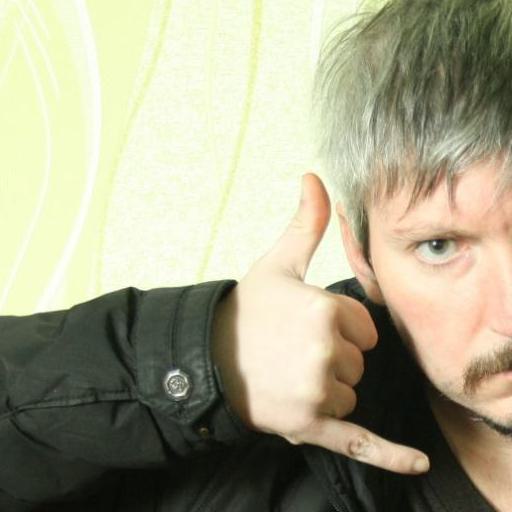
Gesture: call